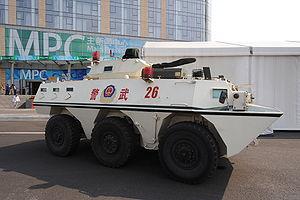
Le WZ551 est un véhicule de transport de troupes chinois fabriqué en série par Norinco depuis le début des années 1980. Il s'agit en fait de deux familles de véhicules, dont les désignations sont Type 90 et Type 92. Environ 900 WZ551 sont en service dans l'armée chinoise.